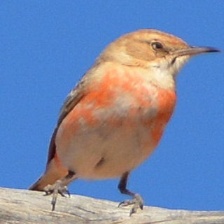
Species: CRIMSON CHAT
Scientific name: EPTHIANURA TRICOLOR